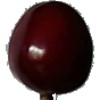
Label: Cherry 1